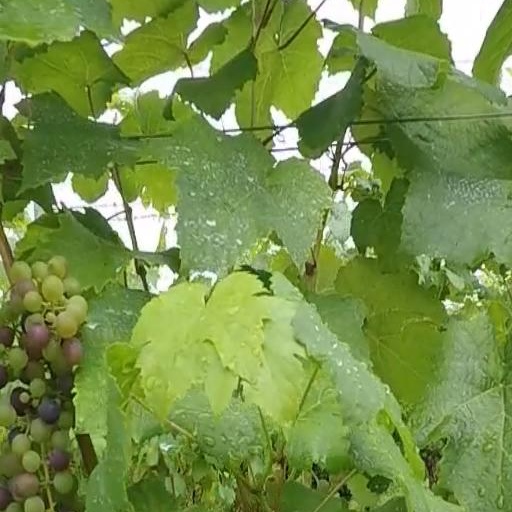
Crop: grape